Ramstein air show disaster

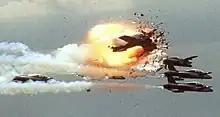
The three aircraft colliding

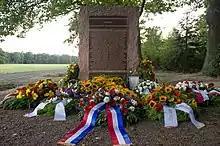

The Ramstein air show disaster occurred on Sunday, 28 August 1988 during the "Flugtag '88" airshow at USAF Ramstein Air Base near Kaiserslautern, West Germany. Three aircraft of the Italian Air Force display team collided during their display, crashing to the ground in front of a crowd of about 300,000 people. There were 70 fatalities (67 spectators and 3 pilots), and 346 spectators sustained serious injuries in the resulting explosion and fire. Hundreds more had minor injuries. At the time, it was the deadliest air show accident in history until a 2002 crash at the Sknyliv air show in Ukraine that killed 77.